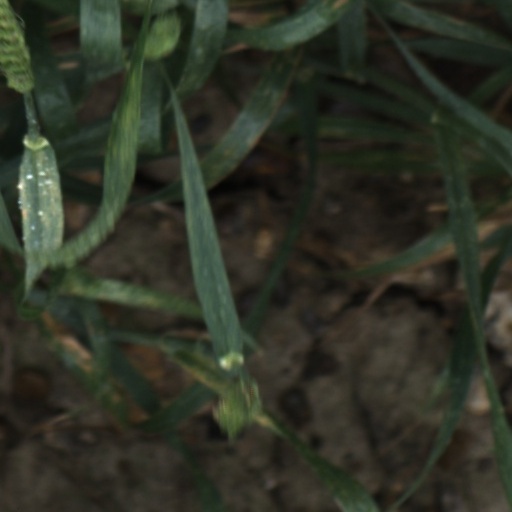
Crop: wheat